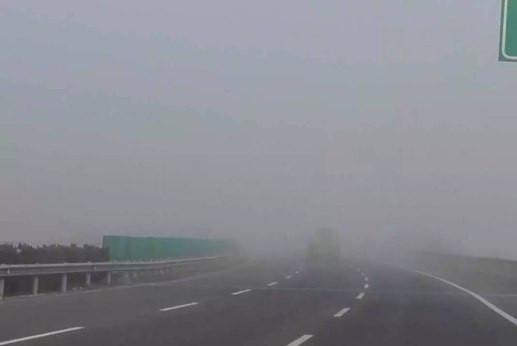
Weather: foggy or hazy